Cockett railway station

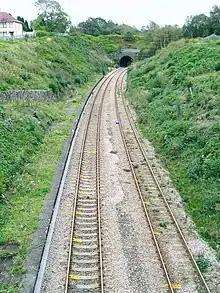
Cockett railway station up platform on left, looking east to Cockett Tunnel and Swansea

Cockett railway station was a former station on the West Wales Line from Swansea to Gowerton and onwards to .